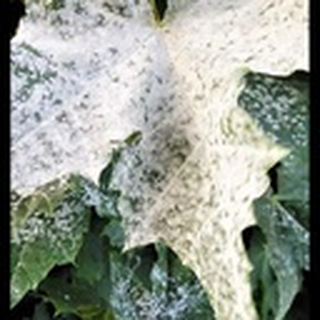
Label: cotton_powdery_mildew